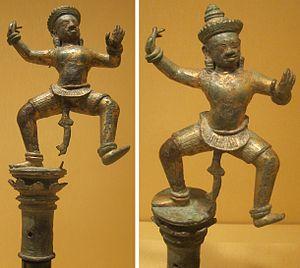
Le Ballet royal du Cambodge, également appelé danse classique khmère, est un art sacré des Khmers qui accompagne depuis plus de mille ans les cérémonies royales. Les Khmers offrent ainsi les danses aux génies et divinités en vue de prier les choses sacrées de venir chasser les malheurs de toutes sortes, afin d’avoir la paix et des pluies abondantes. On danse encore pour se divertir et oublier la fatigue de la vie pénible.